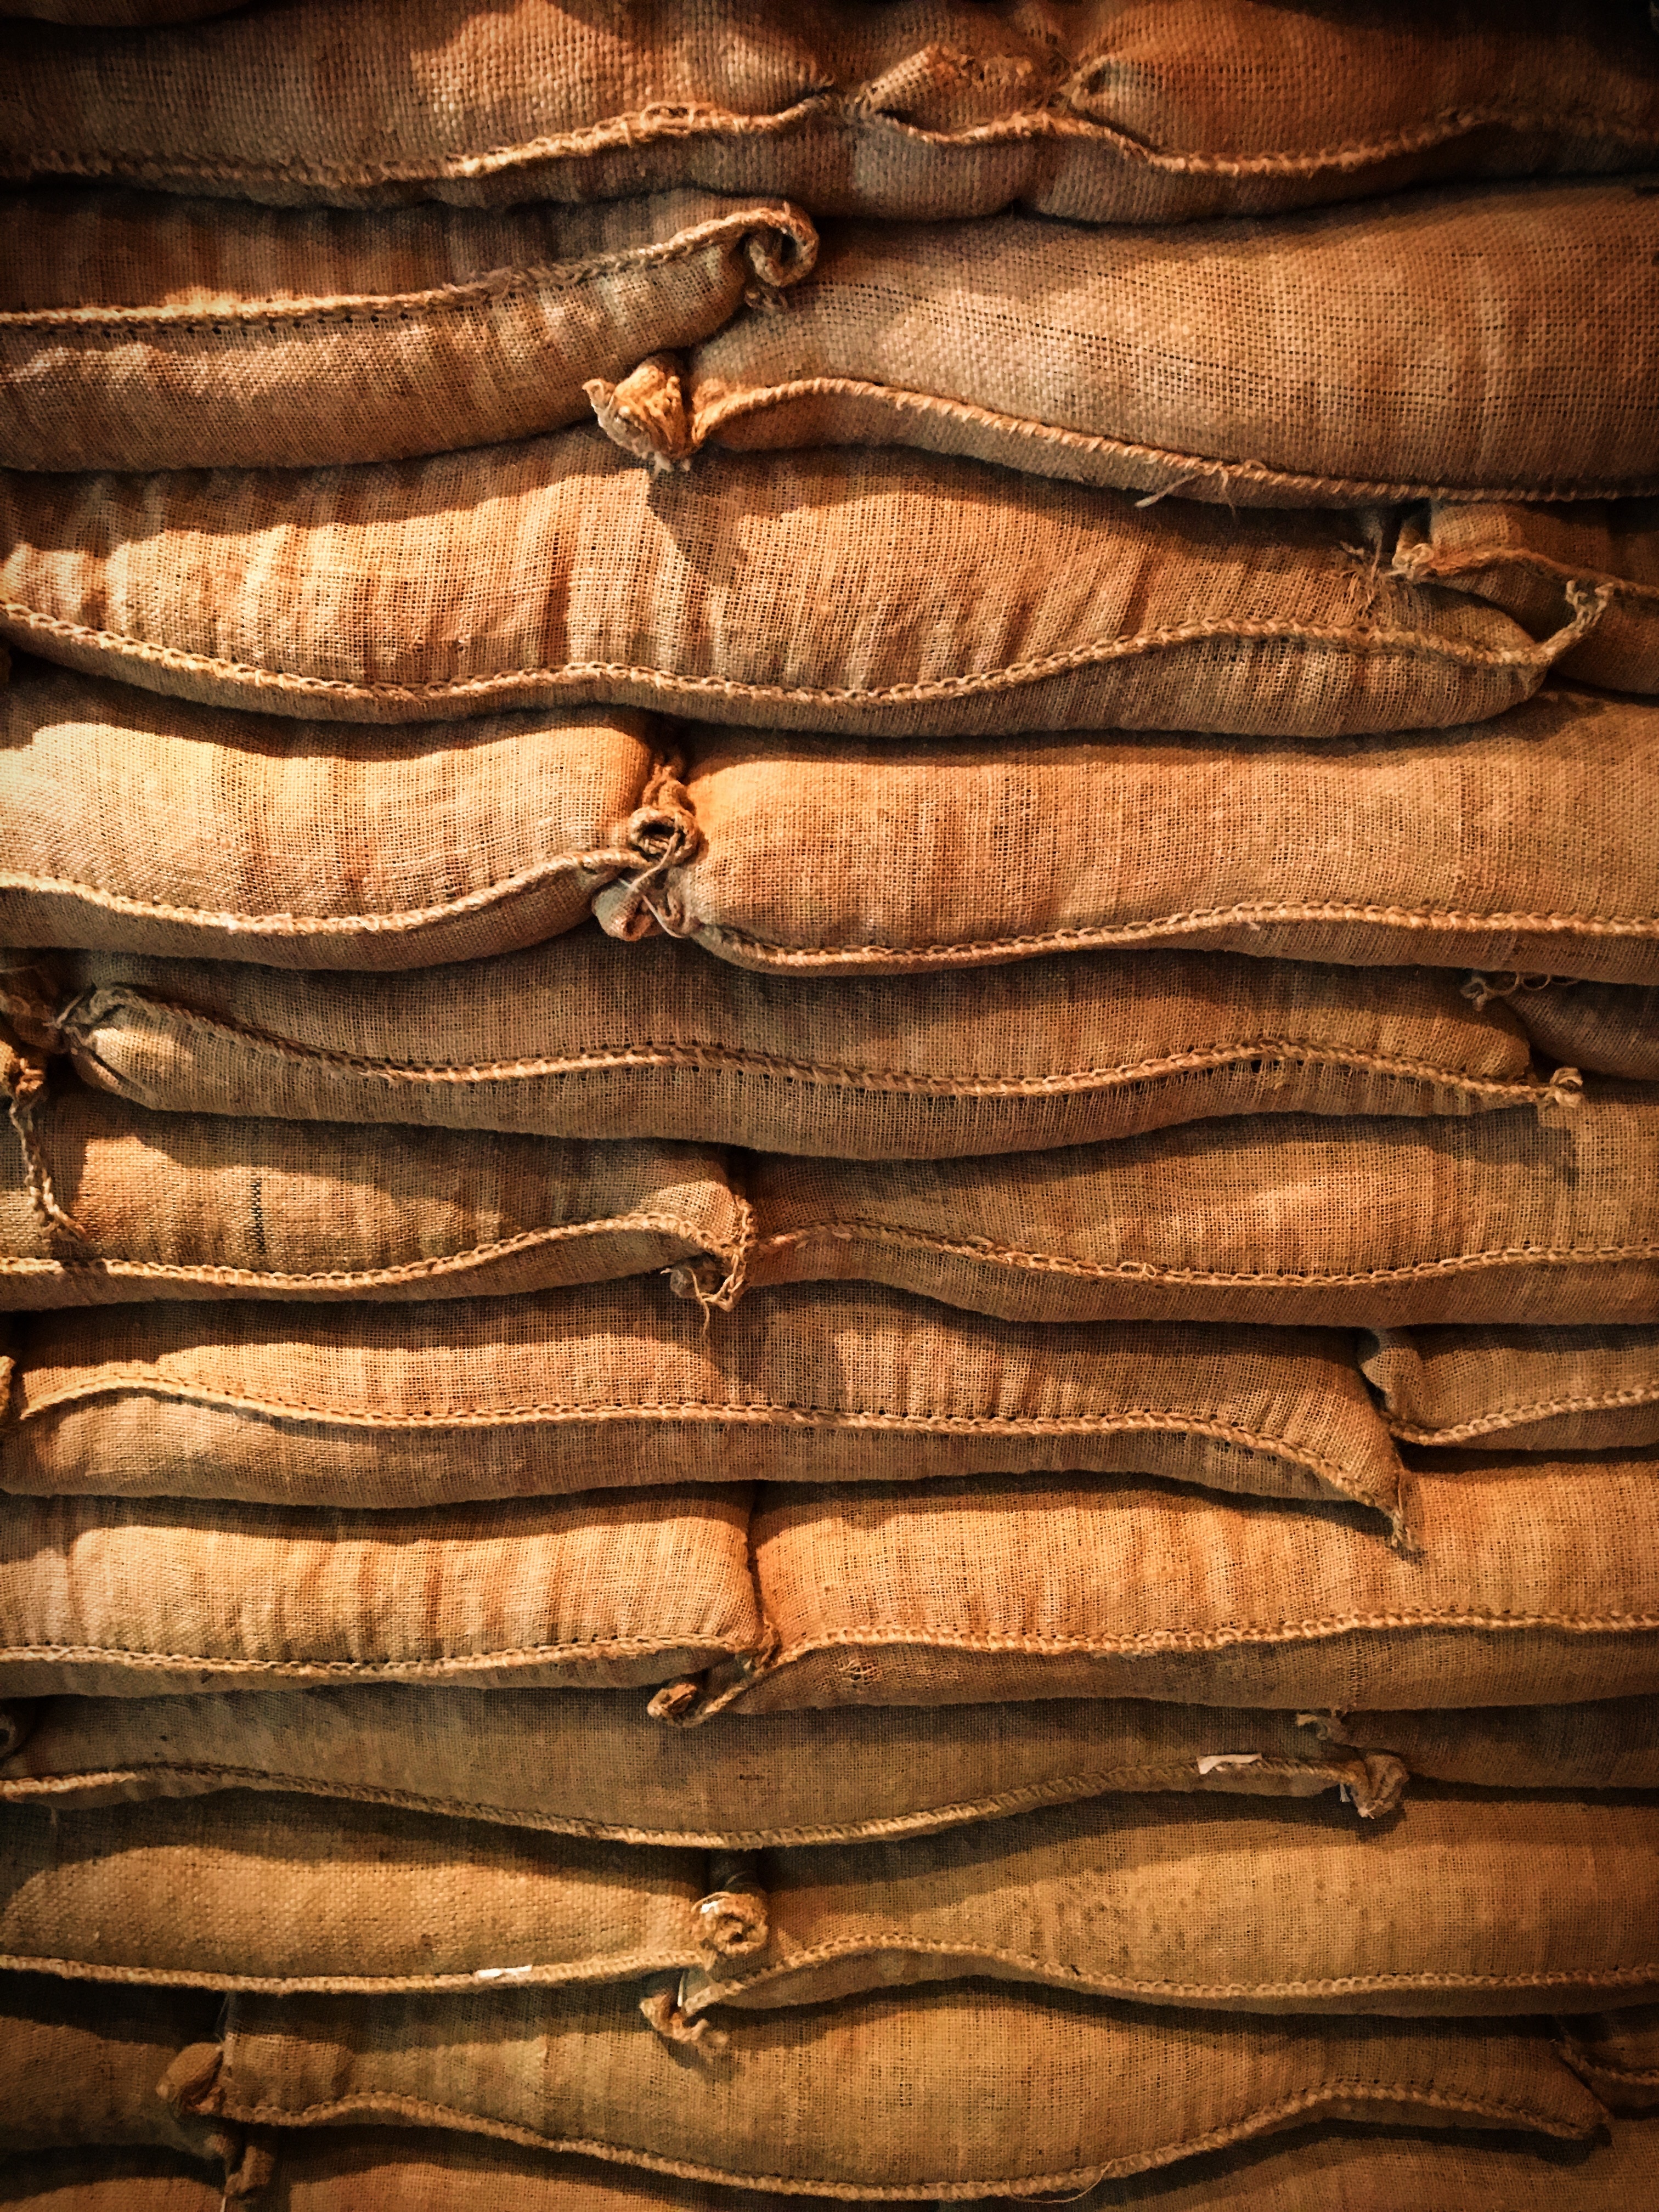
tree, wood, branch, plant, leaf, trunk, close up, woody plant, texture, formation, lumber